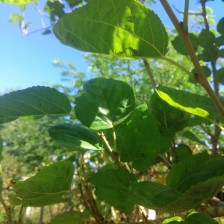
Variety: BlackAustralia